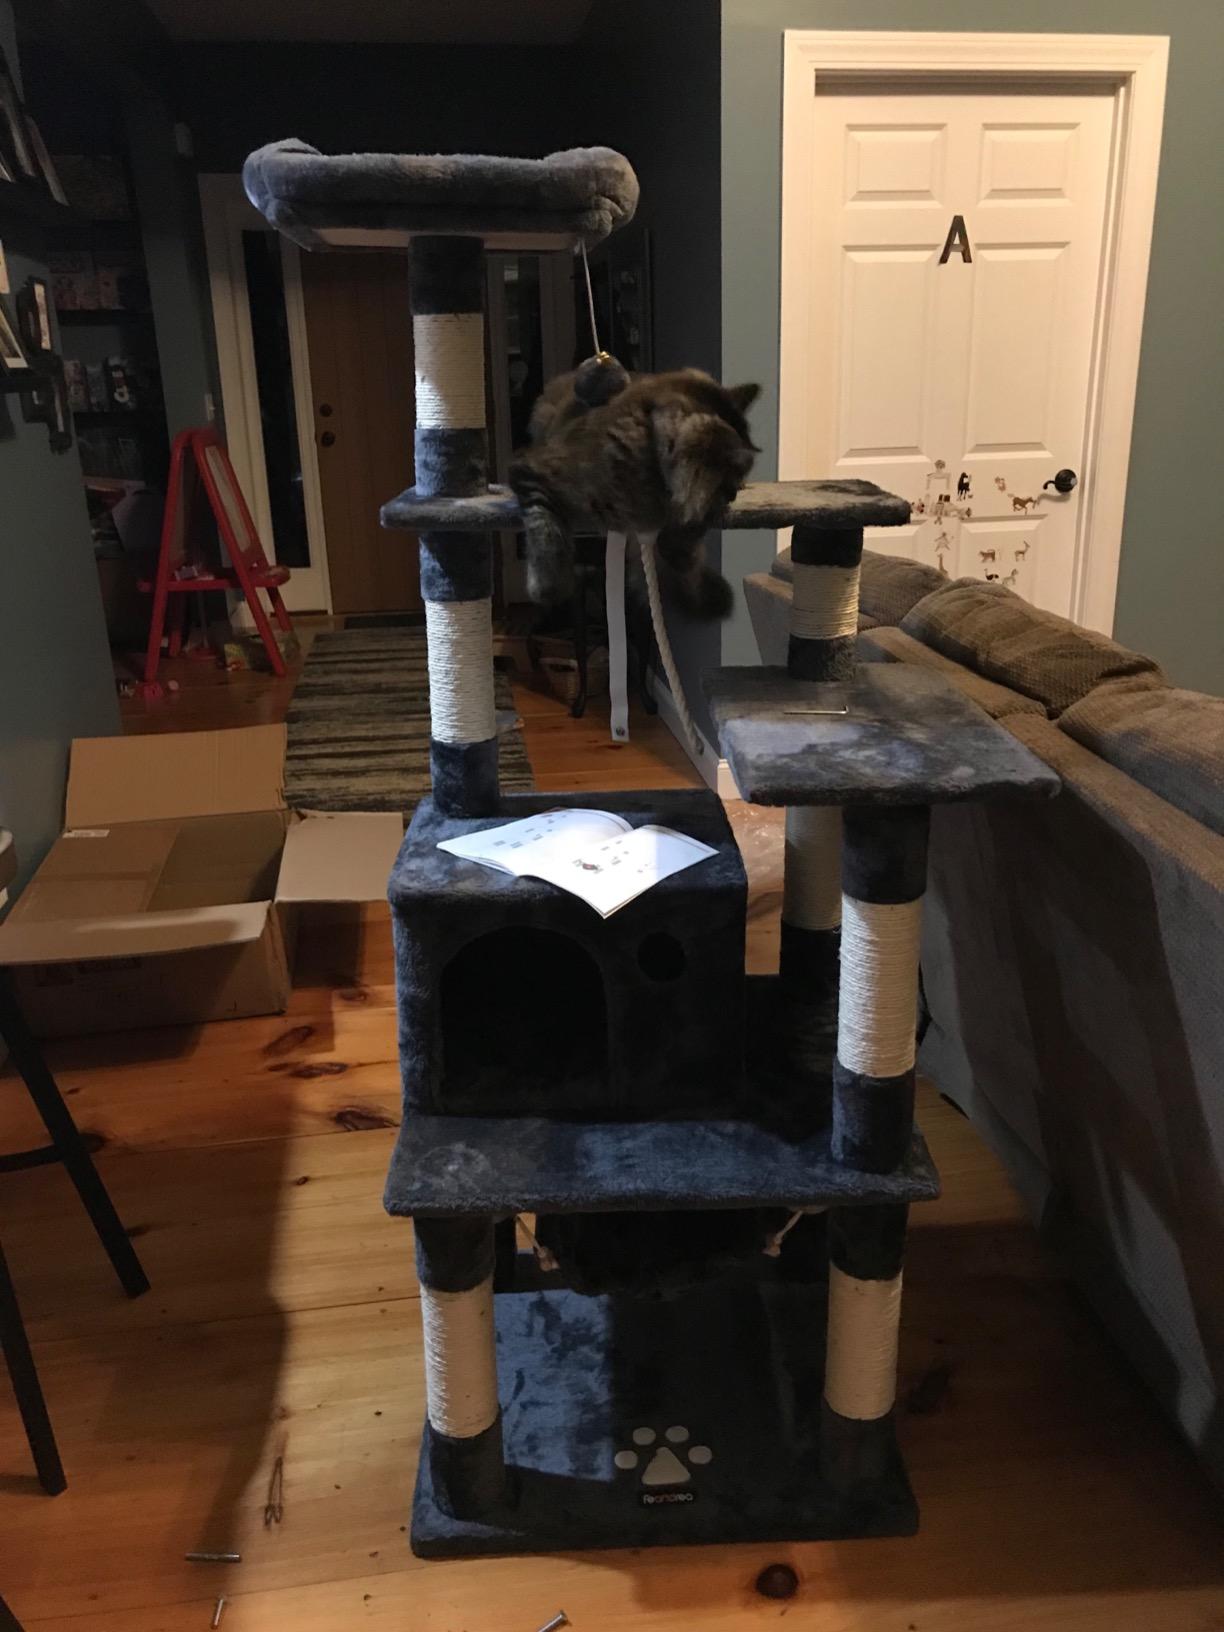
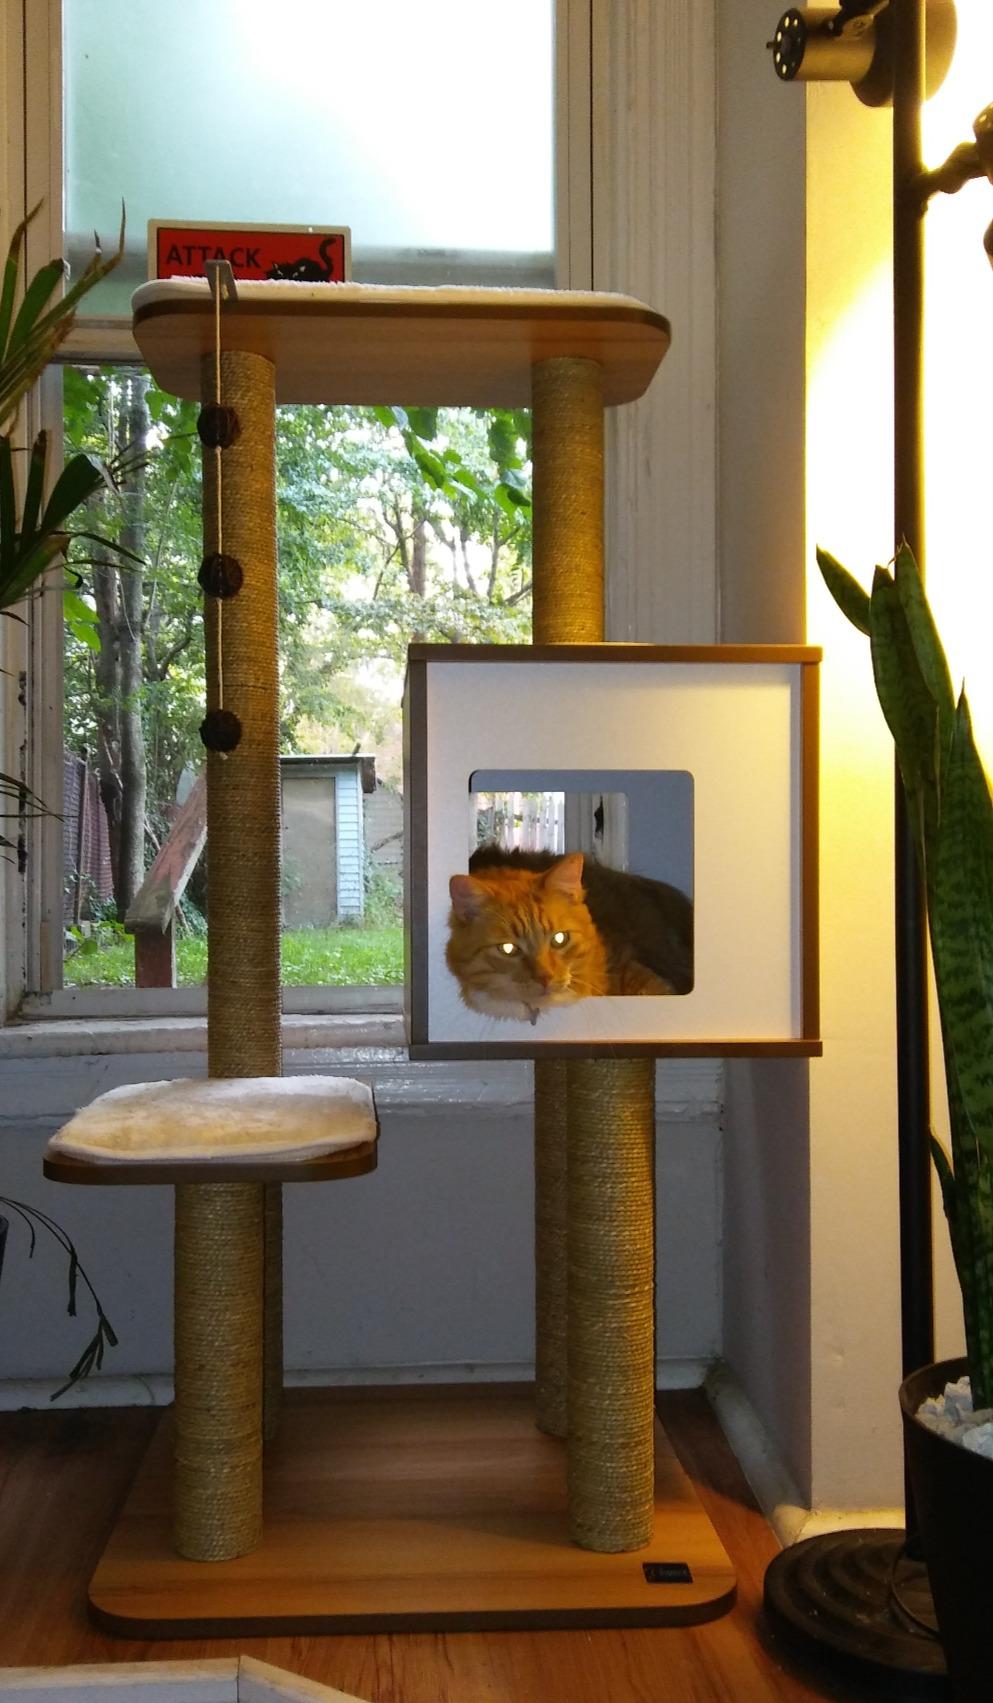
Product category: items_cat tree
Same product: no